Ram Nath Kovind

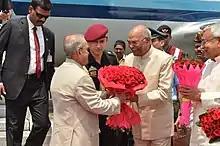
Governor Ram Nath Kovind of Bihar welcoming President Pranab Mukherjee at Patna on 17 April 2017

On 8 August 2015, President Pranab Mukherjee appointed Kovind as the governor of Bihar. On 16 August 2015, the acting Chief Justice of Patna High Court, Iqbal Ahmad Ansari, administered the oath to Kovind as the 26th governor of Bihar, in a ceremony at Raj Bhawan in Patna.